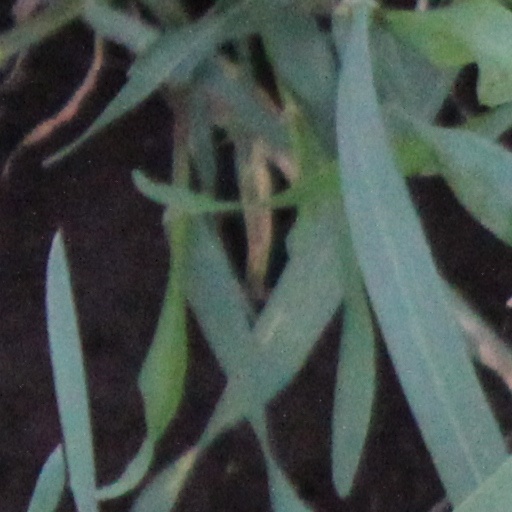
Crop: wheat